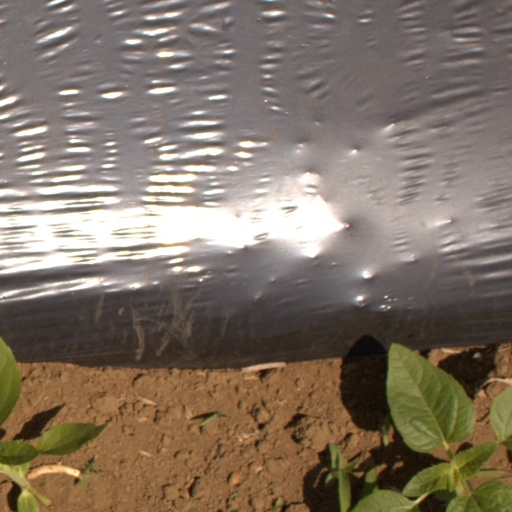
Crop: Jerusalem artichoke